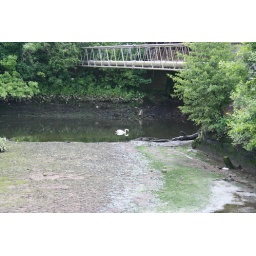
swan under the swing bridge